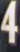
Number: 4